Fingerlings (toy)

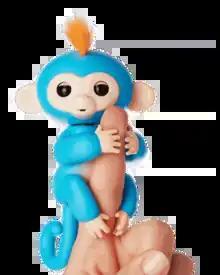
Fingerlings monkey toy from 2017, designed after the pygmy marmoset

Fingerlings is a toy line released in 2017 by WowWee. The toy is a robotic creature that wraps around a finger and reacts to touch and sound with actions like blinking and blowing kisses. Fingerlings Hugs are larger plush toys that have the same interactivity.